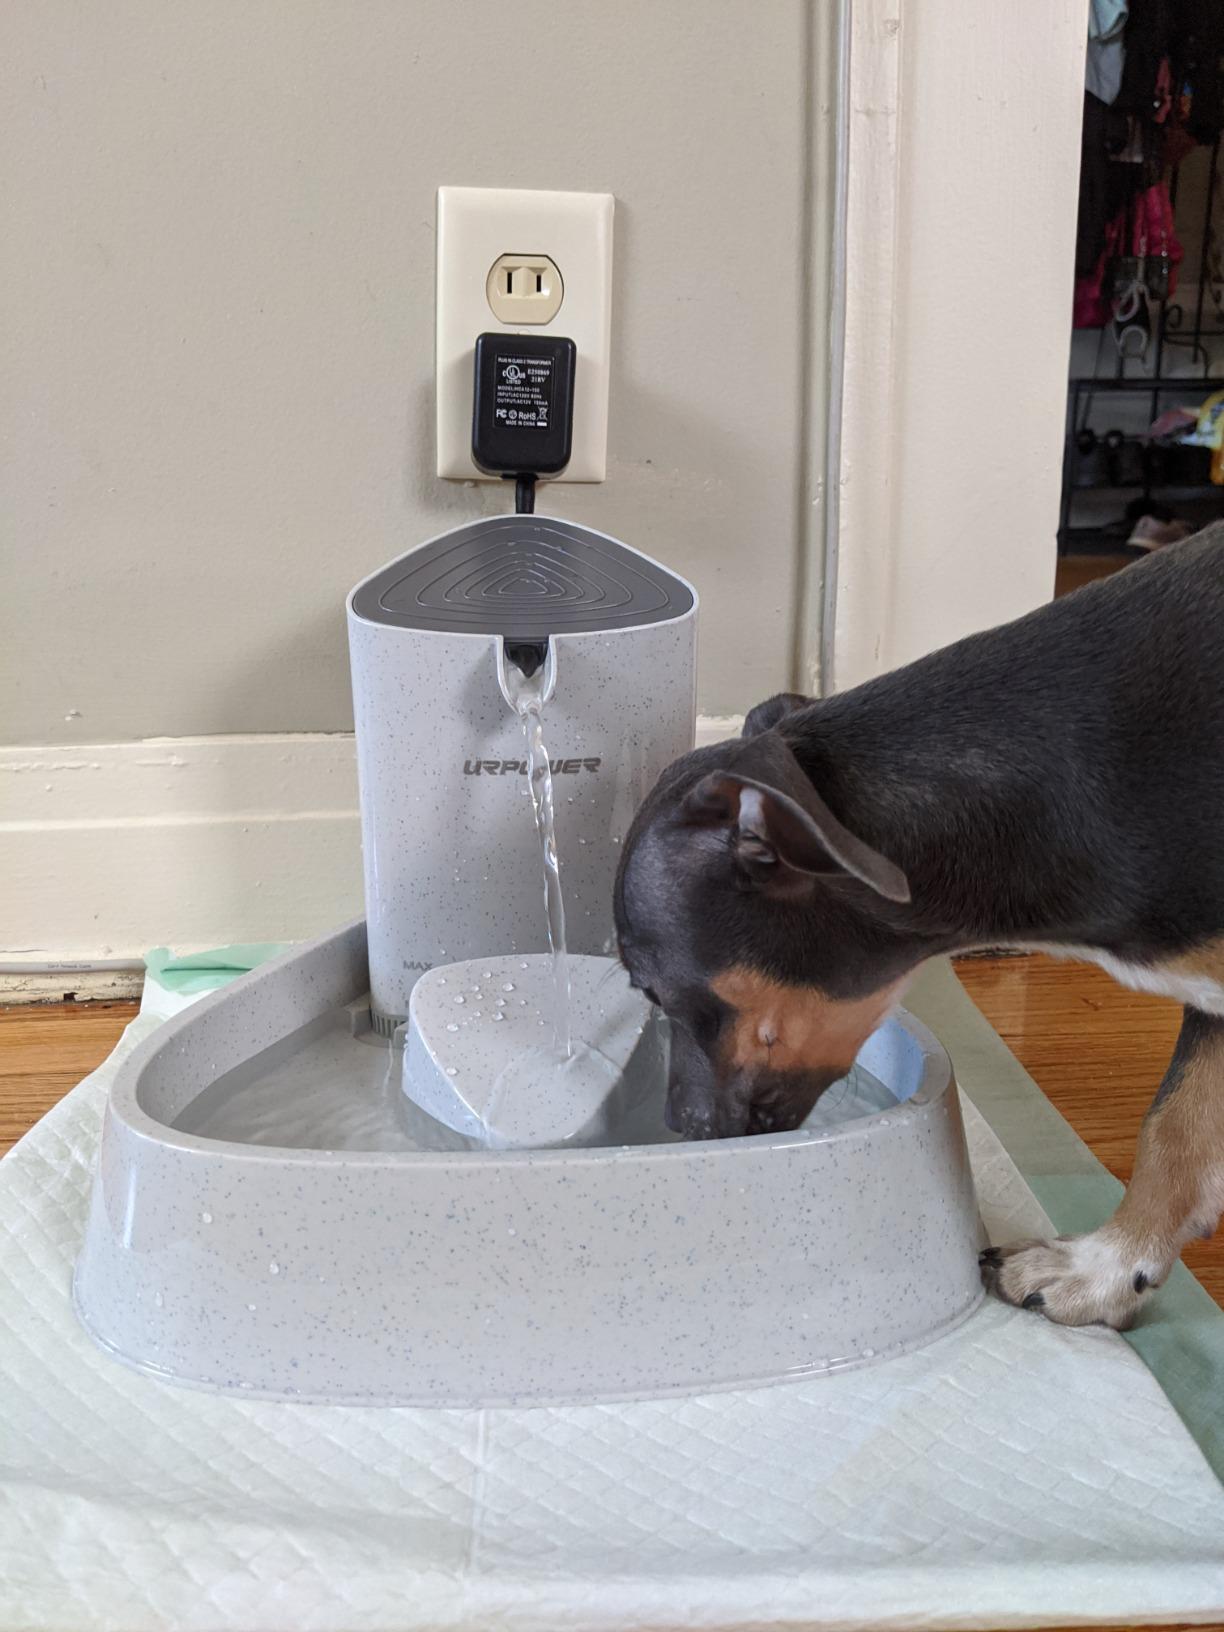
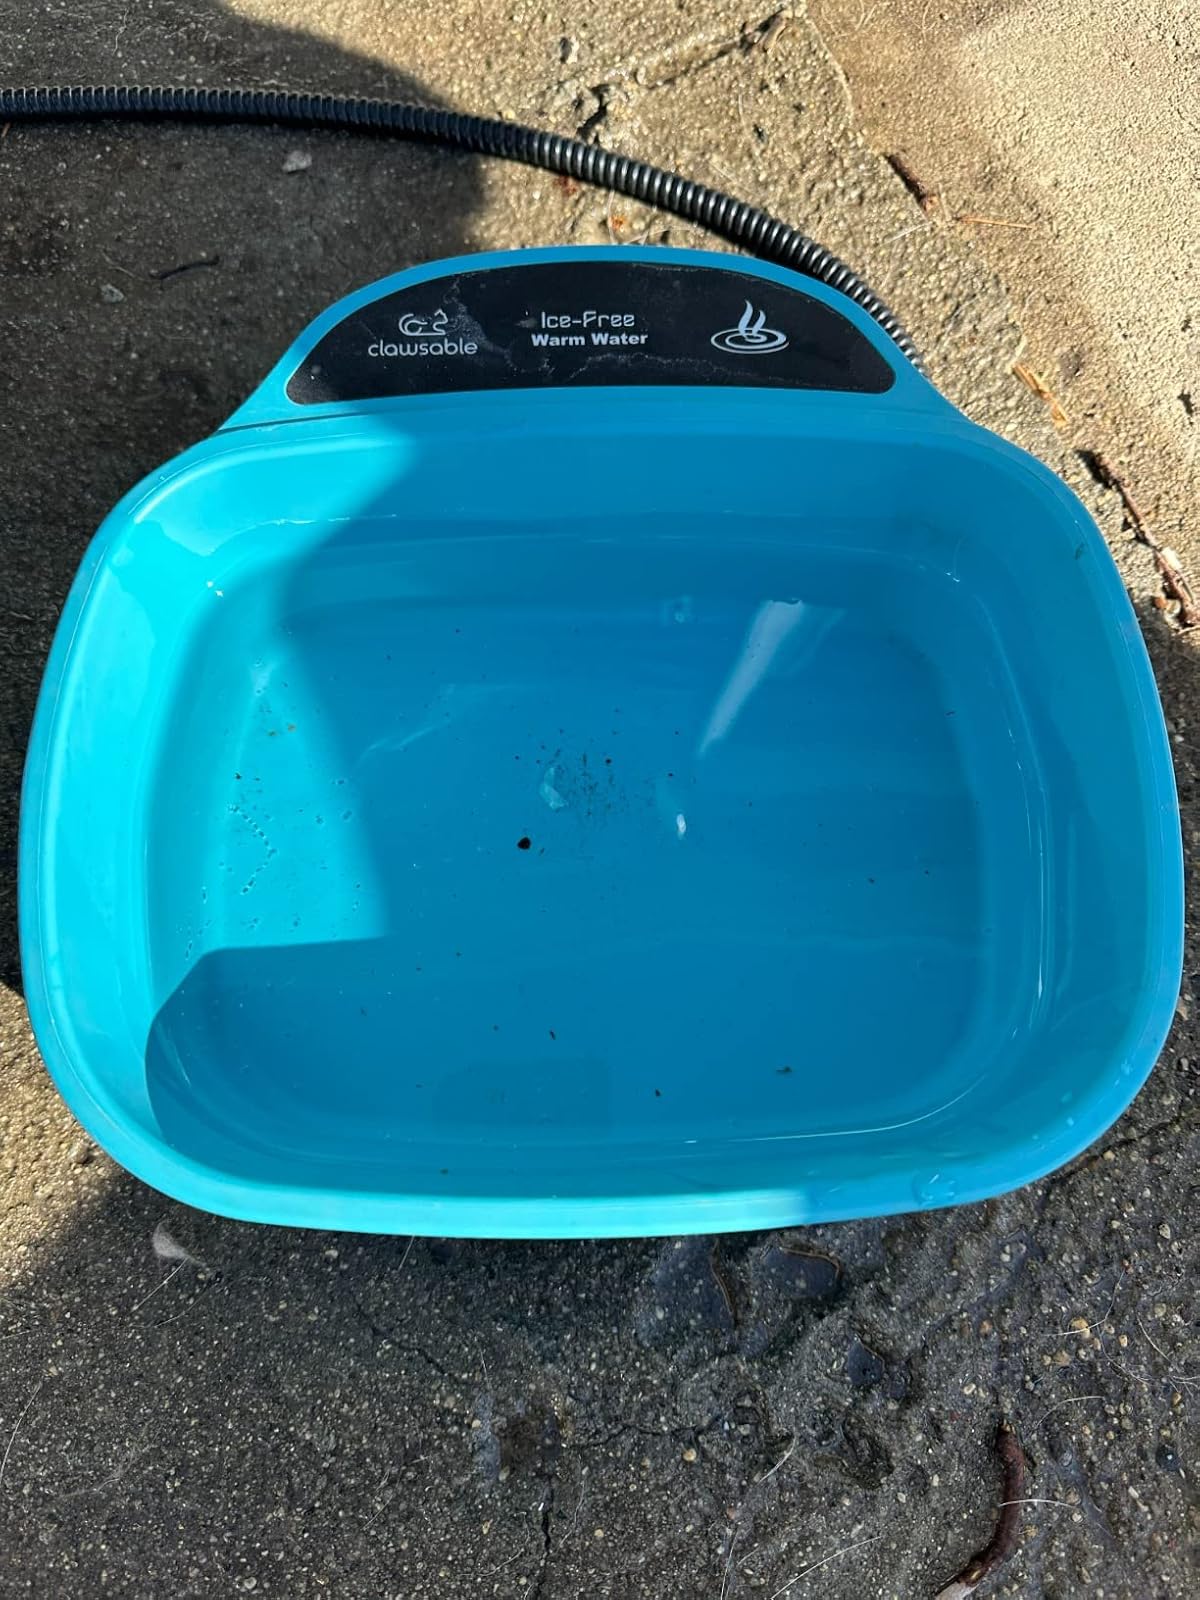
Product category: items_bowl
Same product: no